A Gest of Robyn Hode

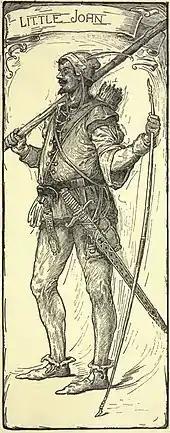
Little John. Sketch by Louis Rhead.

Individual pages which are in poor condition. They are housed at the Bodleian Library.